Micropaleontology

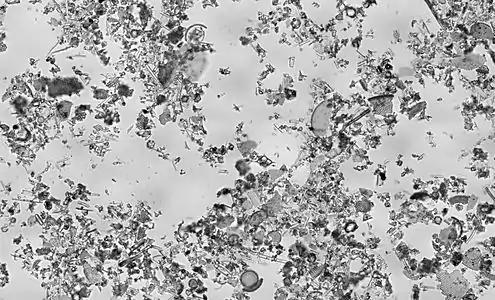
Diatomaceous earth is a soft, siliceous, sedimentary rock made up of microfossils in the form of the frustules (shells) of single cell diatoms. This sample consists of a mixture of centric (radially symmetric) and pennate (bilaterally symmetric) diatoms. This image of diatomaceous earth particles in water is at a scale of 6.236 pixels/μm, the entire image covers a region of approximately 1.13 by 0.69 mm.

Microfossils are fossils that are generally between 0.001mm and 1 mm in size, the study of which requires the use of light or electron microscopy. Fossils which can be studied by the naked eye or low-powered magnification, such as a hand lens, are referred to as macrofossils.